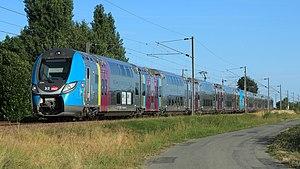
Cette liste recense les éléments du parc du Regio 2N, matériel roulant de la Société nationale des chemins de fer français circulant depuis 2014 sur les réseaux TER et, depuis 2018, sur le réseau Transilien.
Interloire est une ligne TER Centre-Val de Loire et Pays de la Loire reliant Orléans à Nantes, en passant par Blois, Saint-Pierre-des-Corps, Saumur et Angers.
Le Regio 2N, nommé aussi « Porteur hyperdense », est une automotrice électrique à deux niveaux, pour la majorité des caisses, conçue pour le service TER ou inter-ville.